Miketz

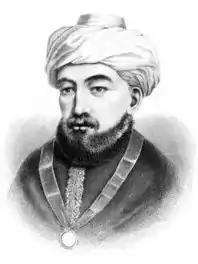
Maimonides

Reading the account of Pharaoh's dream in Genesis 41:2, Naḥmanides taught that the cows symbolized plowing, and the ears of corn symbolized the harvest, as Joseph said in Genesis 45:6, "there shall be neither plowing nor harvest." Thus he saw that the river would rise so slightly that there would be no plowing, and the little that would be planted would be burned because (in the words of Hosea 13:15) "an east wind shall come, the wind of the Lord coming up from the wilderness," and thus he saw (in the words of Genesis 41:6) "ears [of corn], thin and blasted with the east wind."